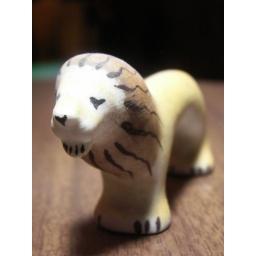
This lion is part of an animal collection purchased at &amp;quot;Man And His World&amp;quot; in Montreal, back in 1970.